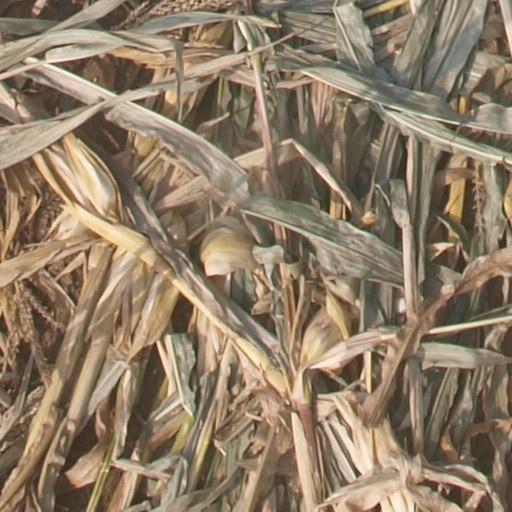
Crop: maize; corn